Joseph Knowland State Arboretum and Park

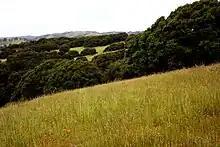
Western Knolls of Knowland Park

Joseph Knowland State Arboretum and Park is a park located in the Grass Valley neighborhood of Oakland, California. It was formerly a state park, and is now the property of the City of Oakland. The Oakland Zoo occupies the developed western lowlands of the park, just off I-580.